Donald Monro (priest)

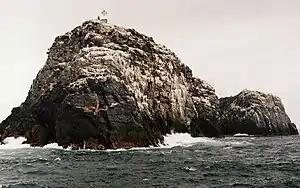
Sula Sgeir from the south west. Donald Monro wrote that the men of Ness sailed there in their small craft to "fetche hame thair boatful of dry wild fowls", a tradition that continues.

In 1563, the year he became Archdeacon, Monro visited most of the islands on the west coast of Scotland and wrote a manuscript account of them, a "Description of the Western Isles of Scotland" together with a brief genealogical account of various branches of Clan Donald, which was not published in any form until 1582 and not made widely available to the public in its original form until 1774. Further editions were published in 1805, 1818 and (with scholarly apparatus and including some material missing from the 1774 edition) in 1961. Monro's "Description" is a valuable historical account and has re-appeared in part or in whole in numerous publications about the Western Isles.